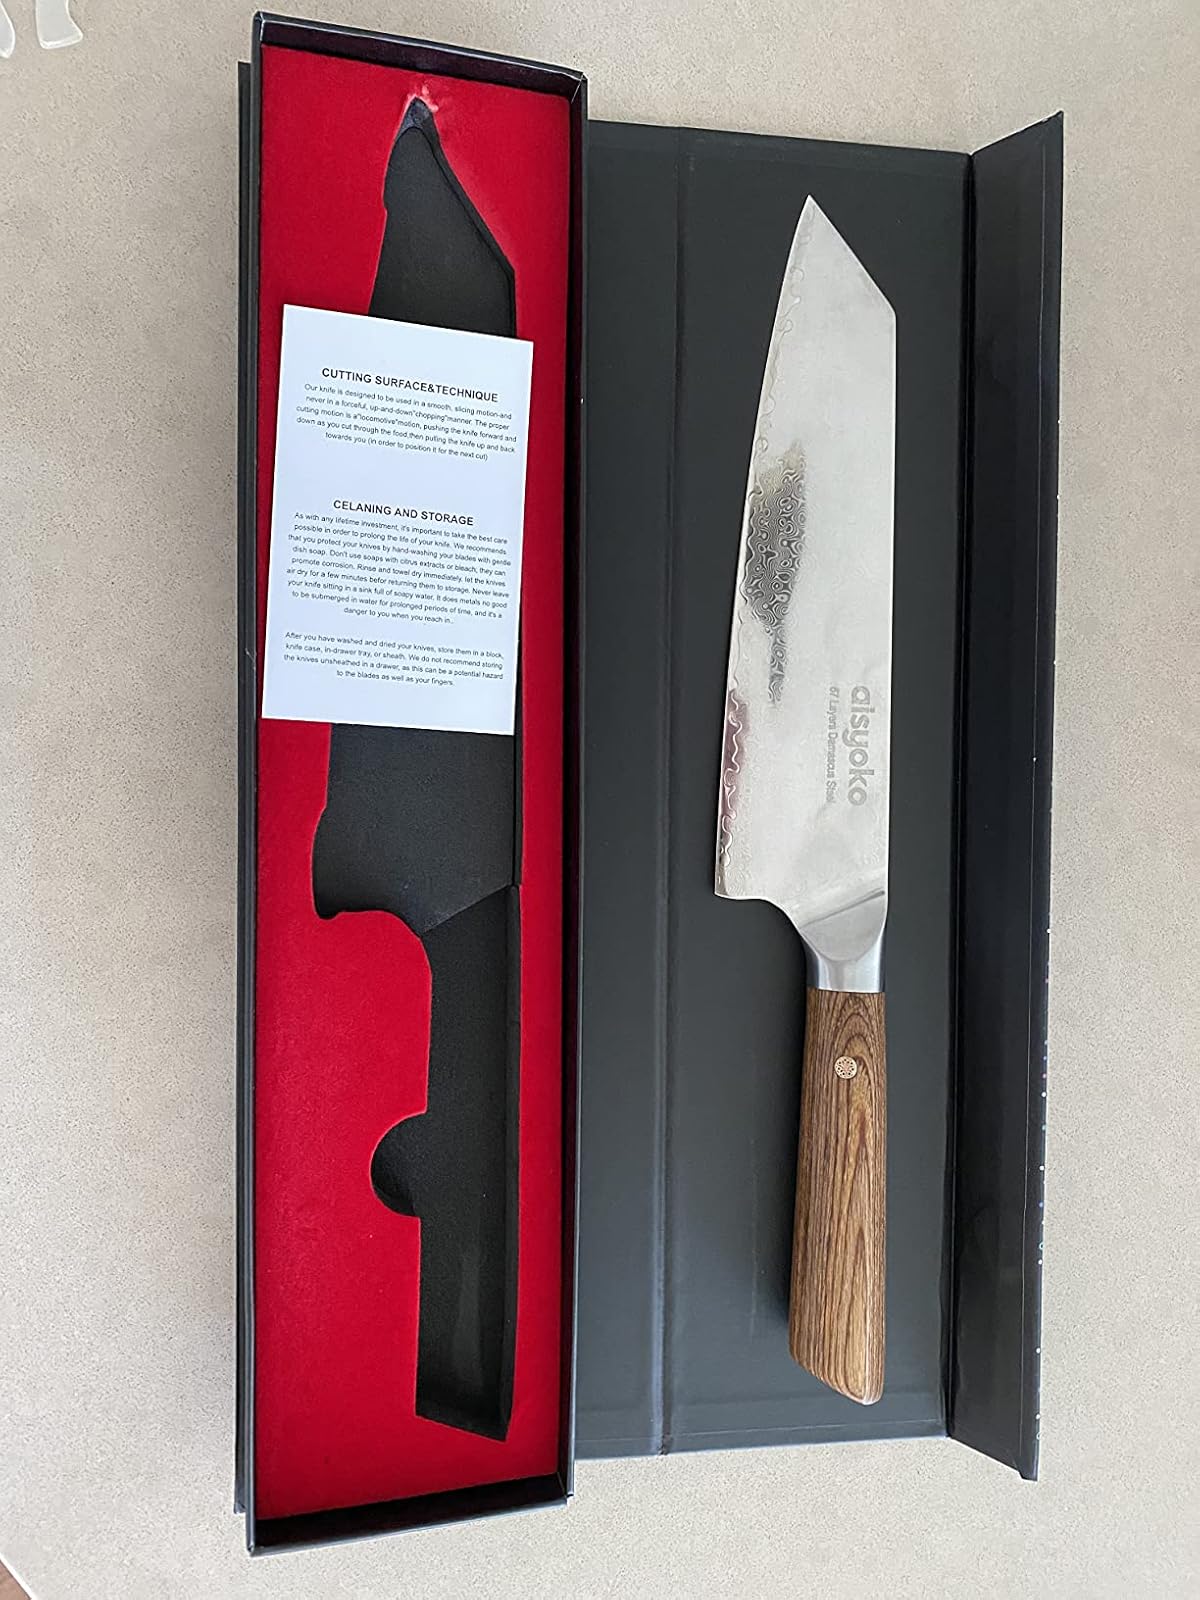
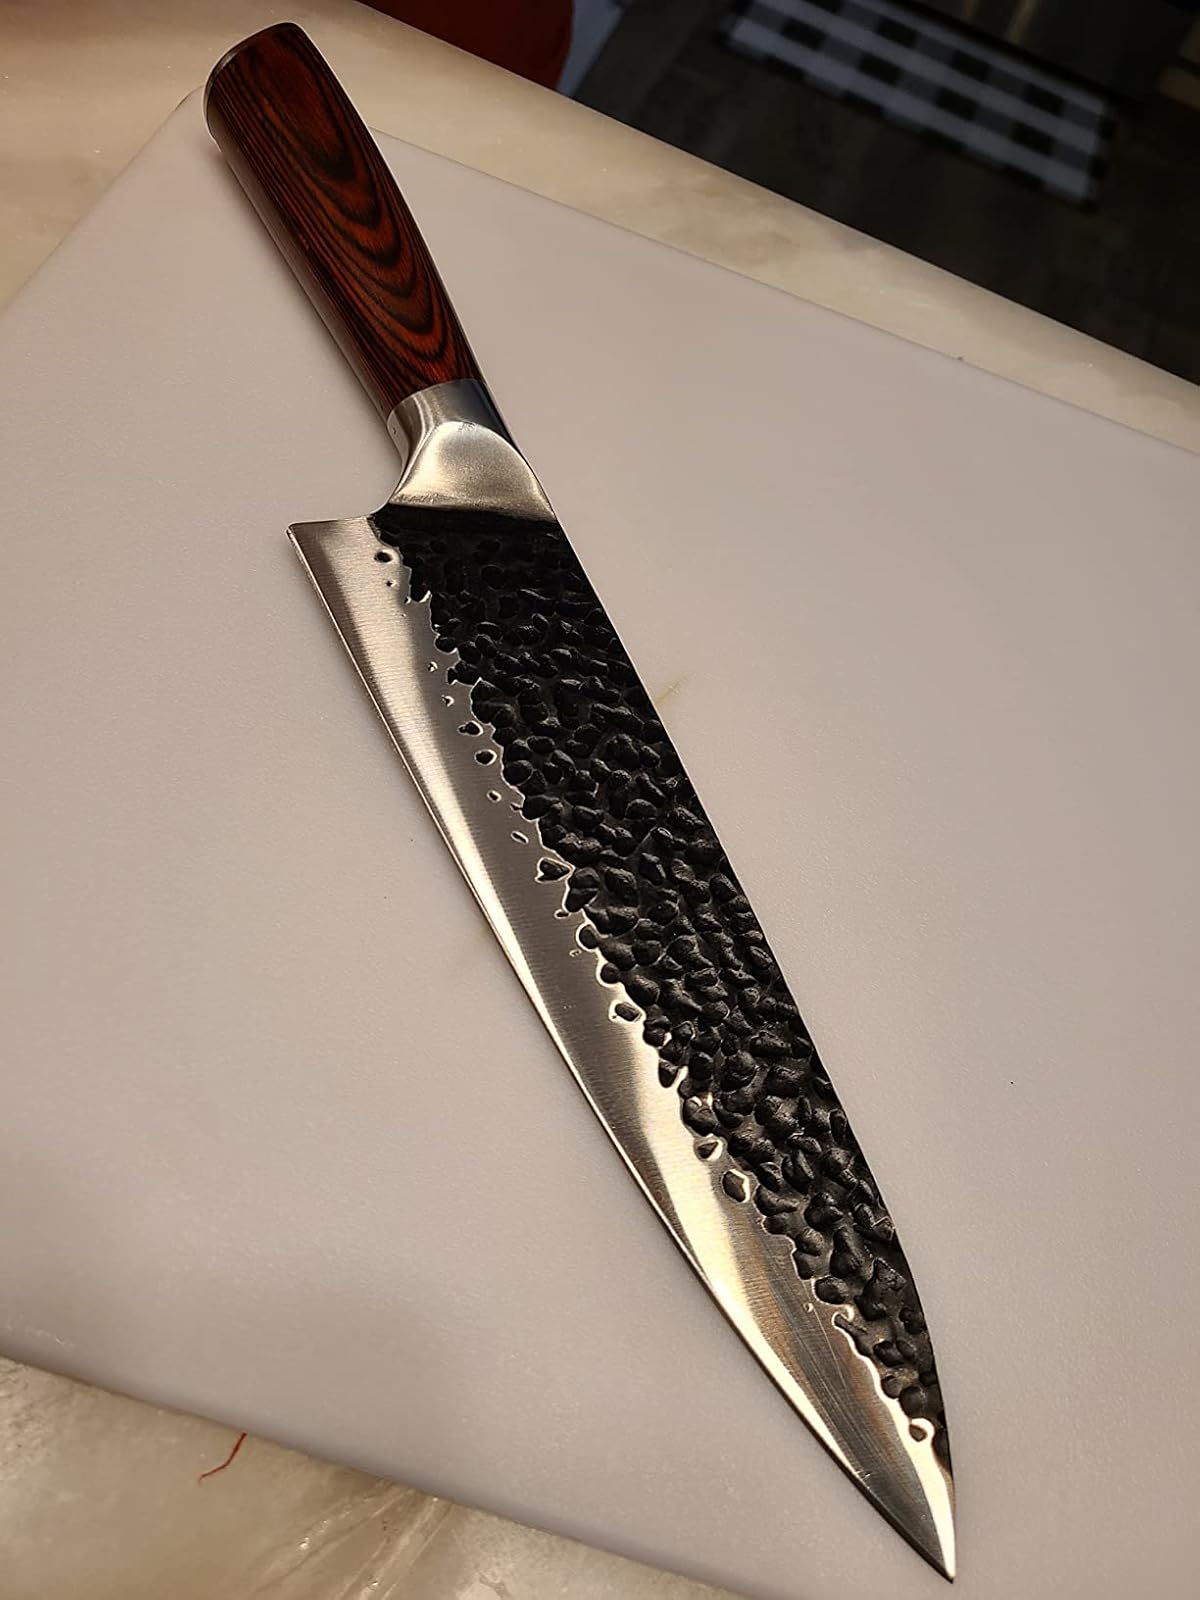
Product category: items_knife
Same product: no